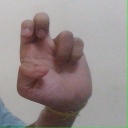
अक्षर: अ